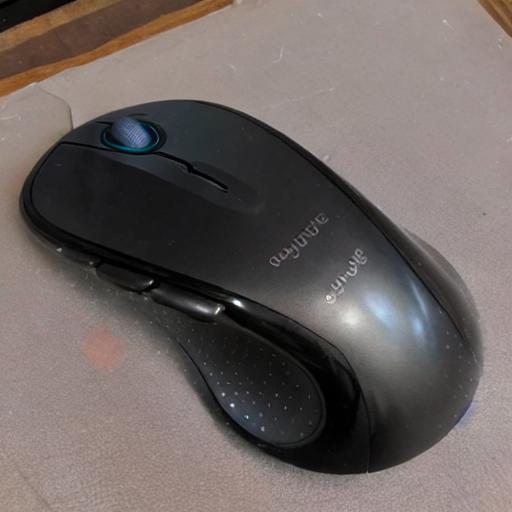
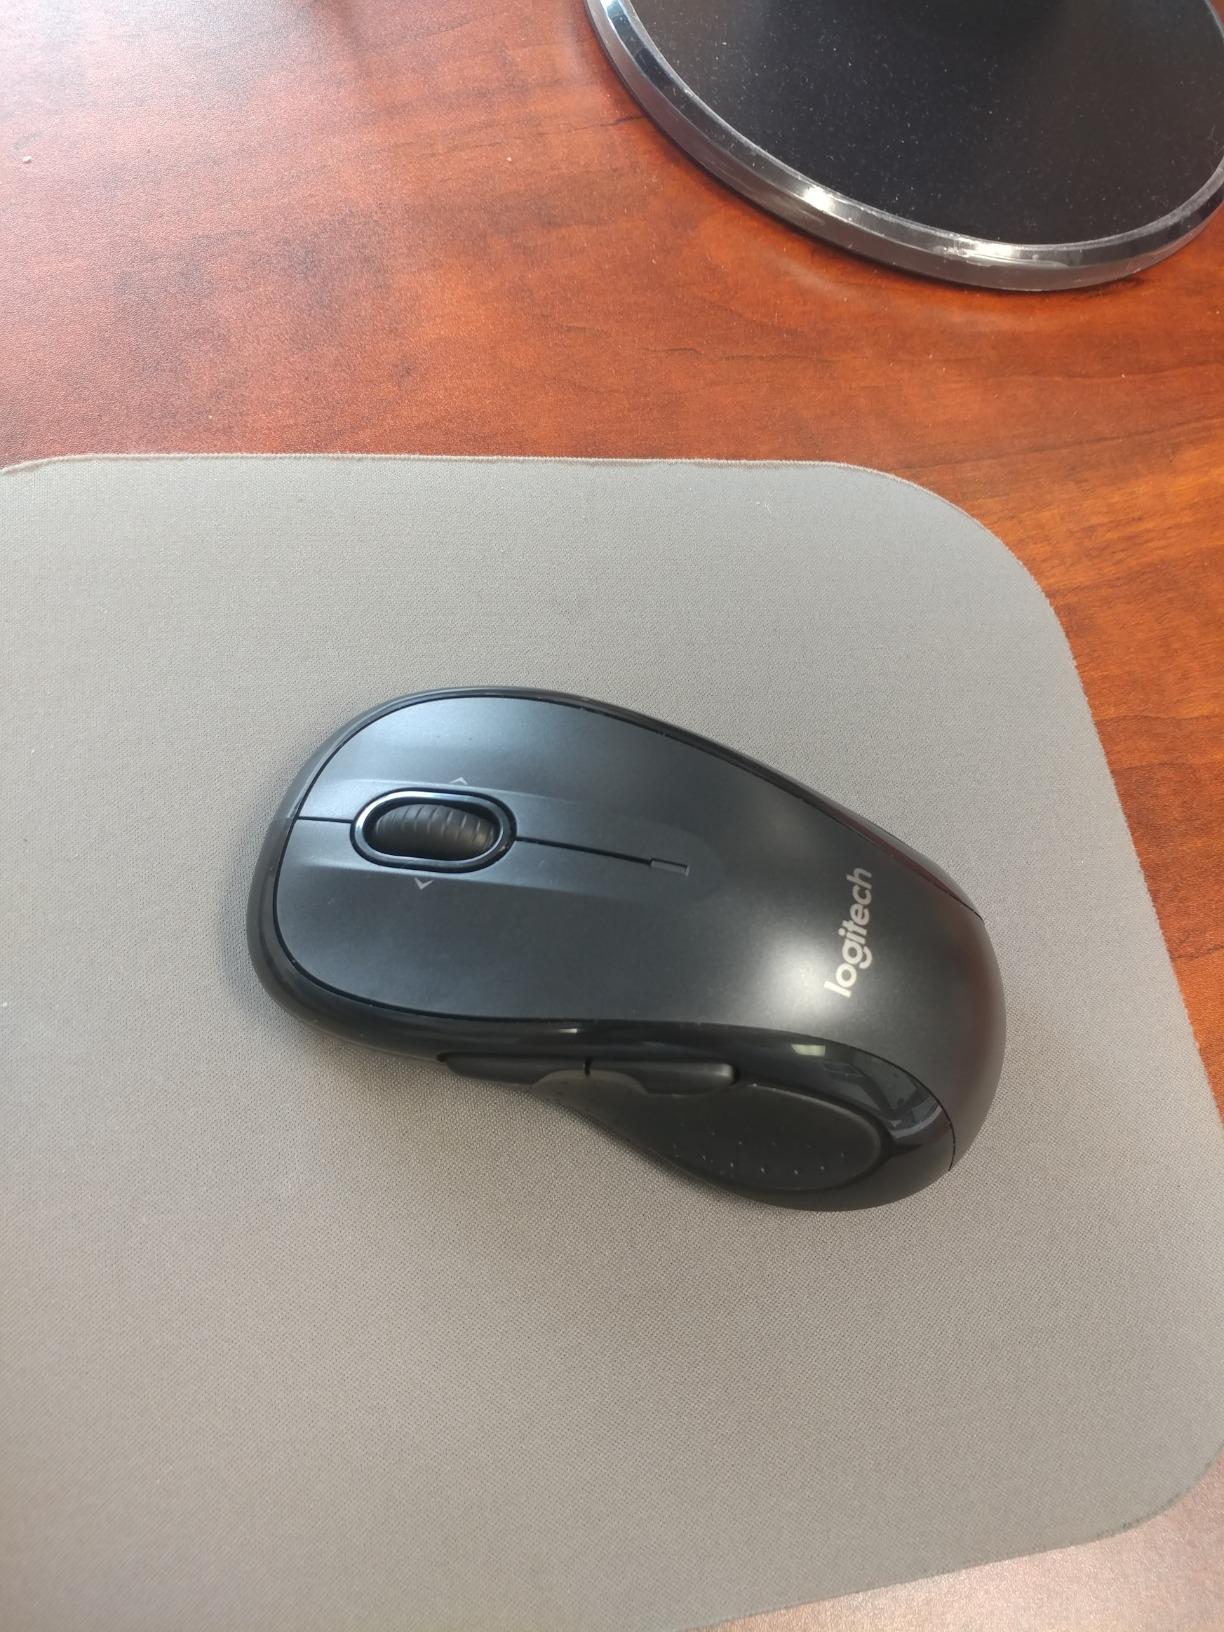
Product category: mouse
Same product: no